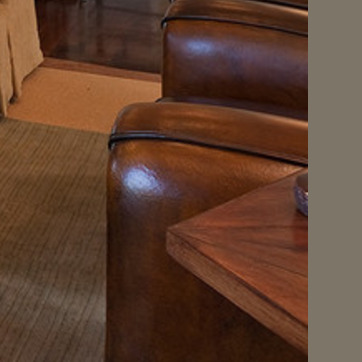
Material: leather